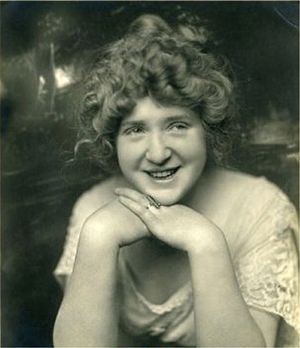
Bess Meredyth
Bess Meredyth var en amerikansk manuskriptforfatter og stumfilmsskuespiller. Hun var gift med instruktør Michael Curtiz.